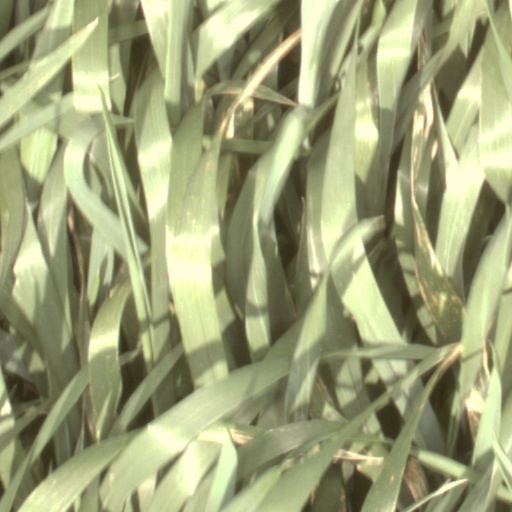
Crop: wheat